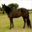
Label: horse